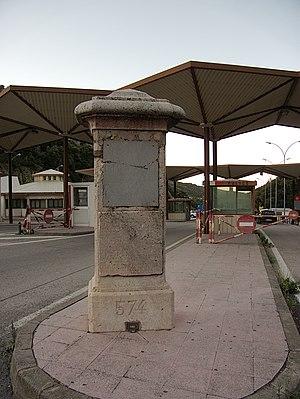
Pilier frontière n° 574, Le Perthus (Pyrénées-Orientales, Languedoc-Roussillon, France), La Jonquera (Haut-Ampurdan, Gérone, Catalogne, Espagne) Català: Pilar frontera n° 574, El Pertús (Pirineus Orientals, Llenguadoc-Rosselló, França), la Jonquera (Alt Empordà, Girona, Catalunya, Espanya) Español: Pilar frontera n° 574, Le Perthus (Pirineos Orientales, Languedoc-Rosellón, Francia), La Junquera (Alto Ampurdán, Gerona, Cataluña, España)
Le traité de Perpignan est un accord de délimitation de frontière signé à Perpignan le 12 novembre 1764 entre les royaumes de France et d'Espagne.